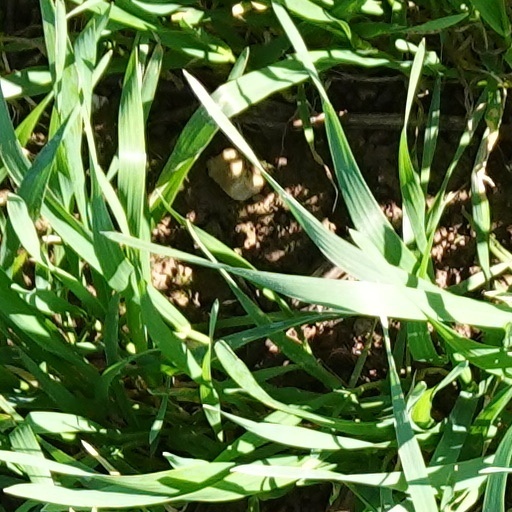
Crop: wheat